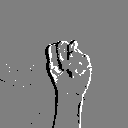
ASL letter: n